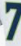
Number: 7